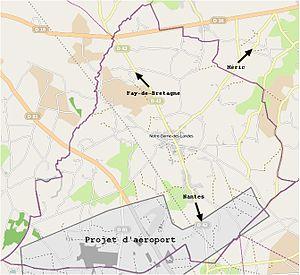
Commune de Notre-Dame-des-Landes sur OpenStreetMap
Notre-Dame-des-Landes est une commune de l'Ouest de la France, située dans le département de la Loire-Atlantique, en région Pays de la Loire.